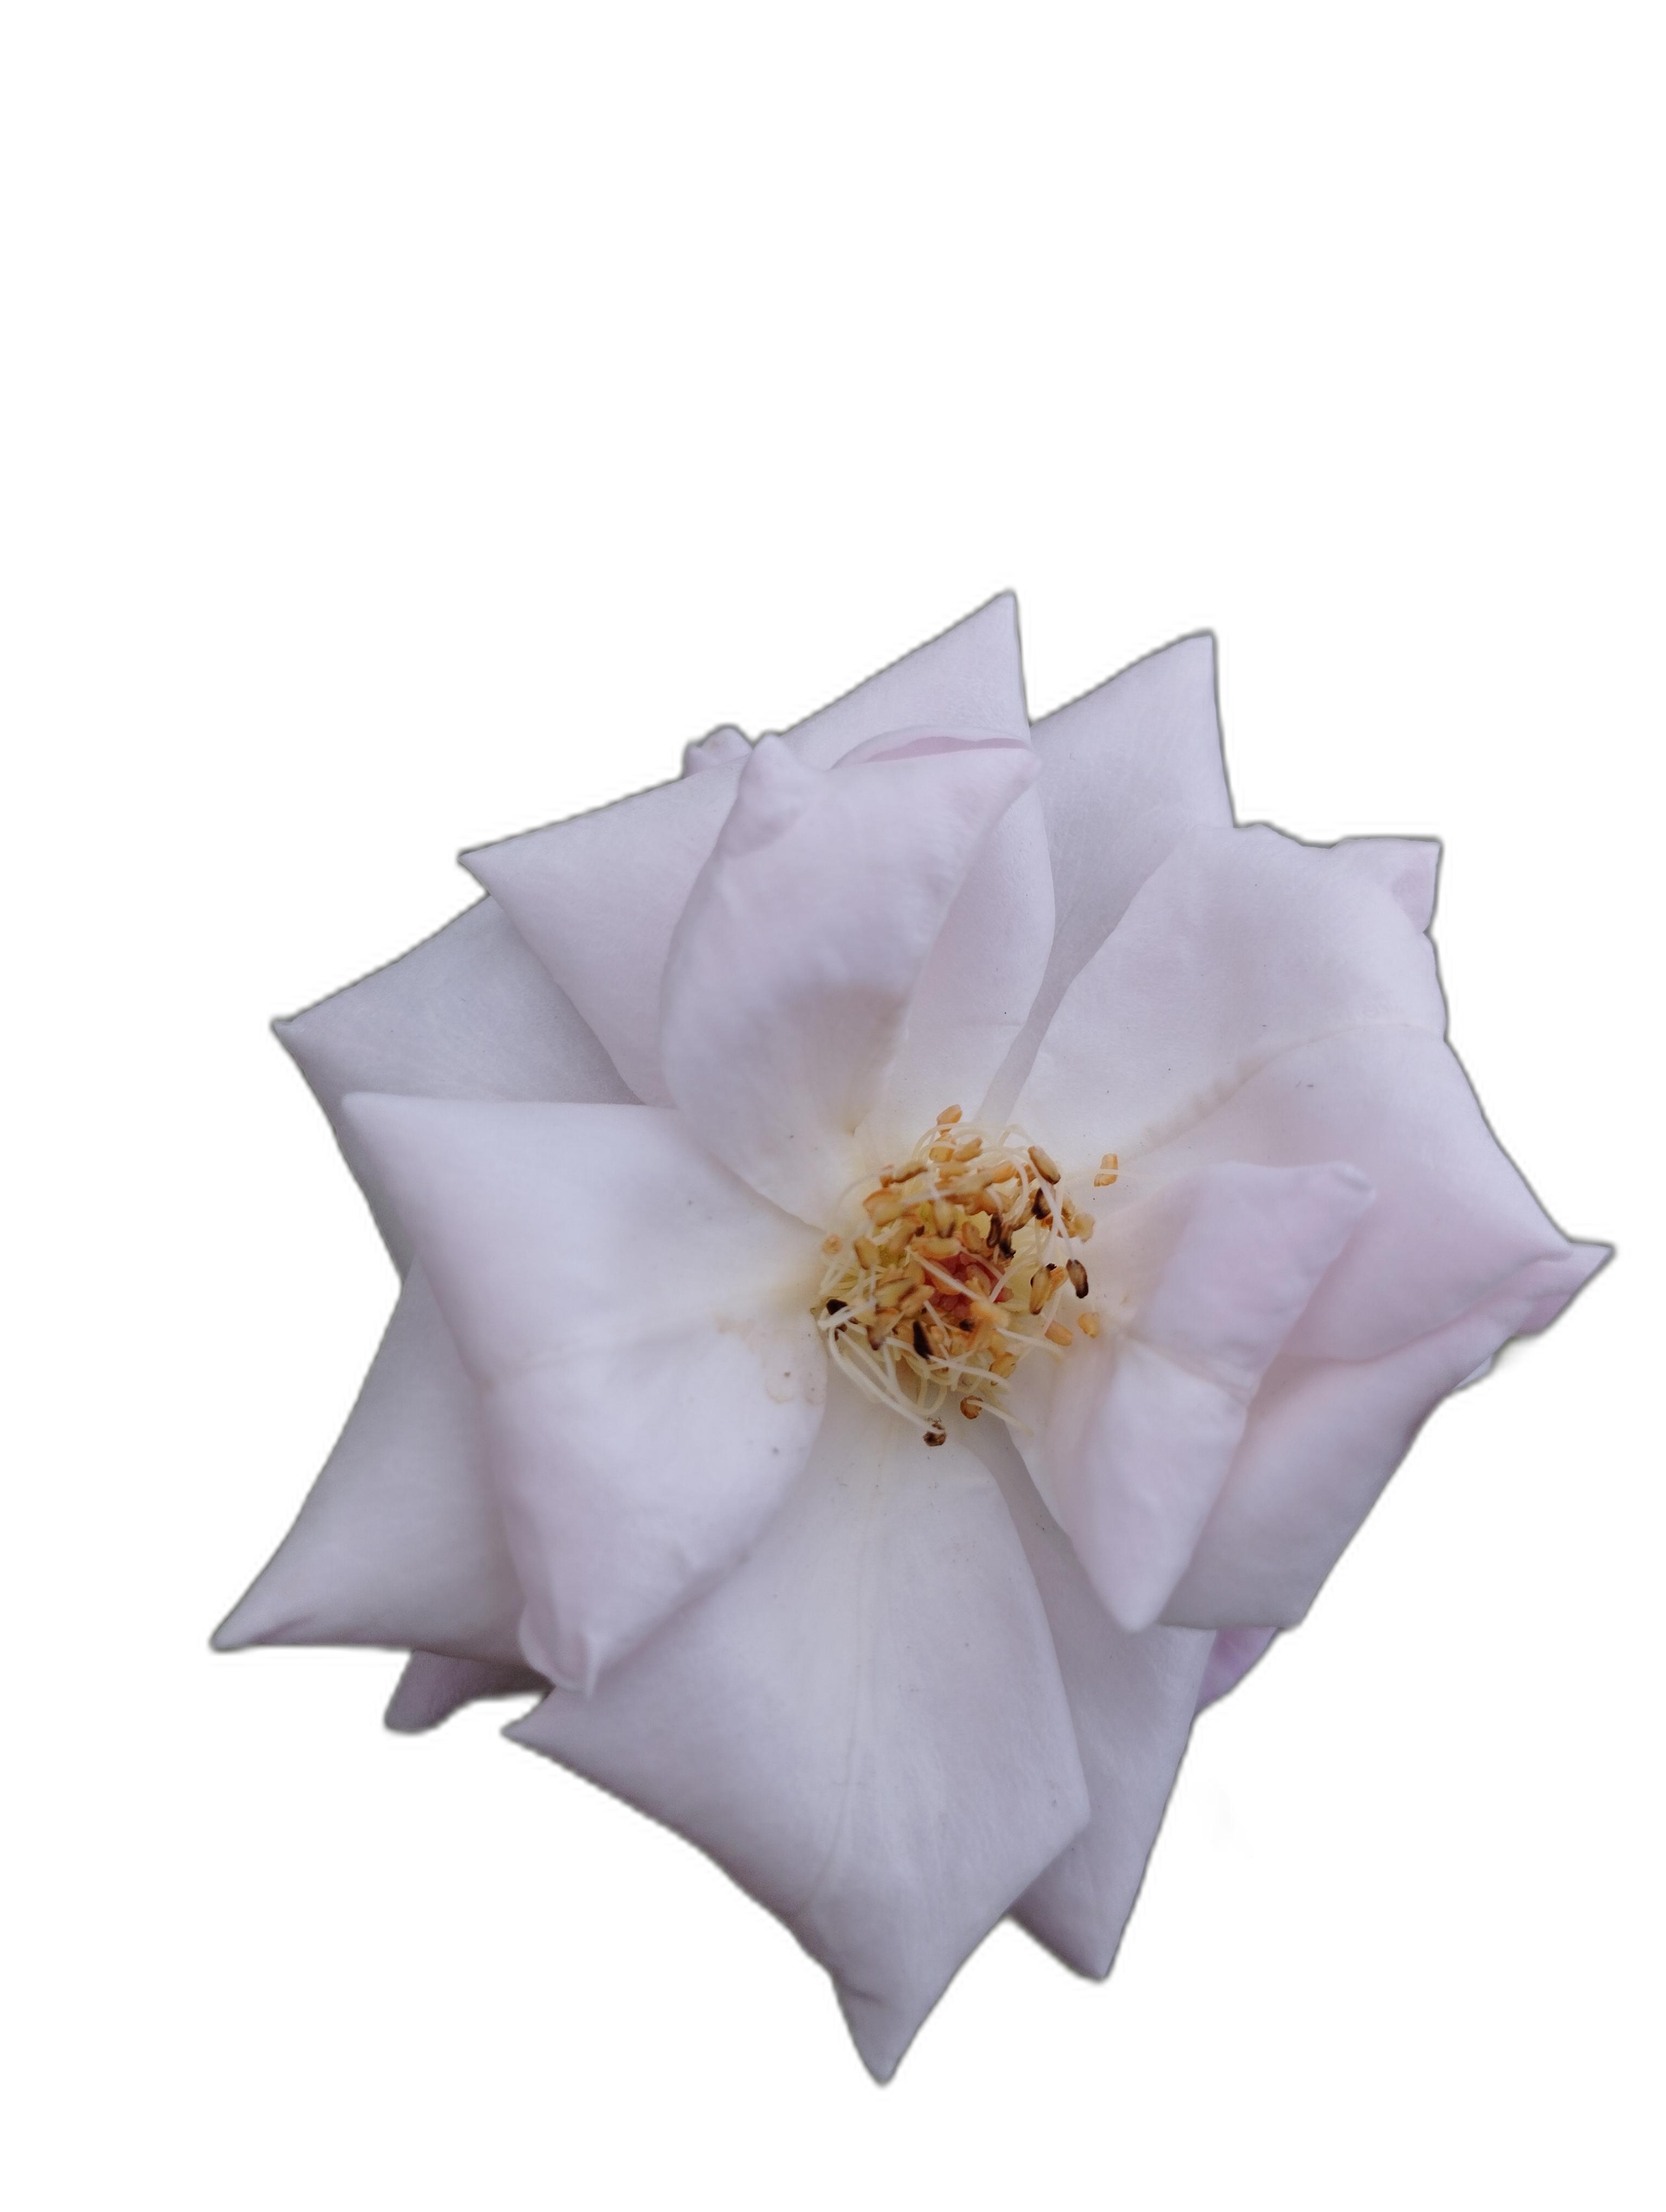
Label: Rose